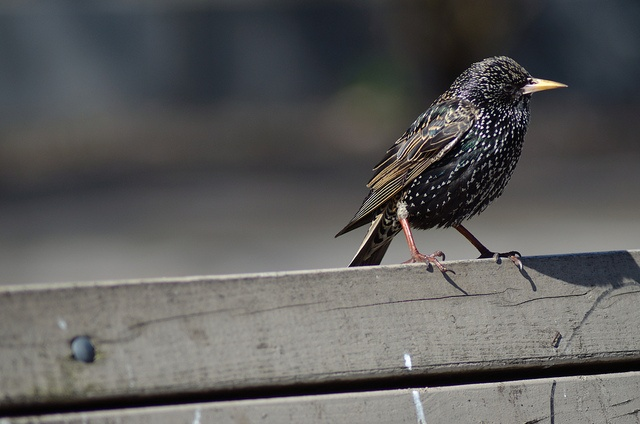
A bird that is sitting on a wooden bench.
A small black bird standing on a wooden fence.
A bird that is standing on a wooden bench.
A bird perches on top of a piece of wood
A small brown and beige bird sitting on a bench.